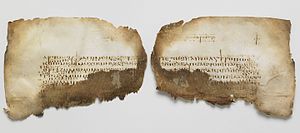
Paulus' breve
Et af manuskripterne til Paulus' breve, 6. århundrede
Paulus' breve er 13 breve i Det Nye Testamente, som tilskrives apostlen Paulus. Paulus' breve kan opdeles i to grupper. Den ene kaldes menighedsbrevene fordi de er skrevet til bestemte menigheder. Den består af: